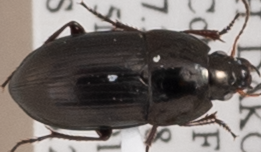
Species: Amara tenax
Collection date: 2018-05-15
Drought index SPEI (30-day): -0.8
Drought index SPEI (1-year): -1.01
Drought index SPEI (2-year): -0.03